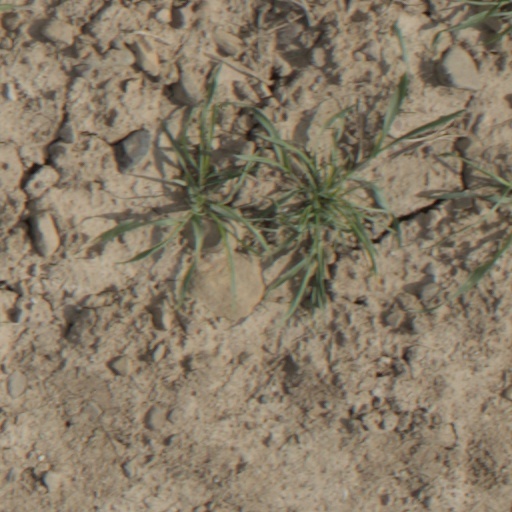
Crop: wheat